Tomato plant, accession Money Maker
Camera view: vertical (180 deg); turntable rotation: 150 degrees
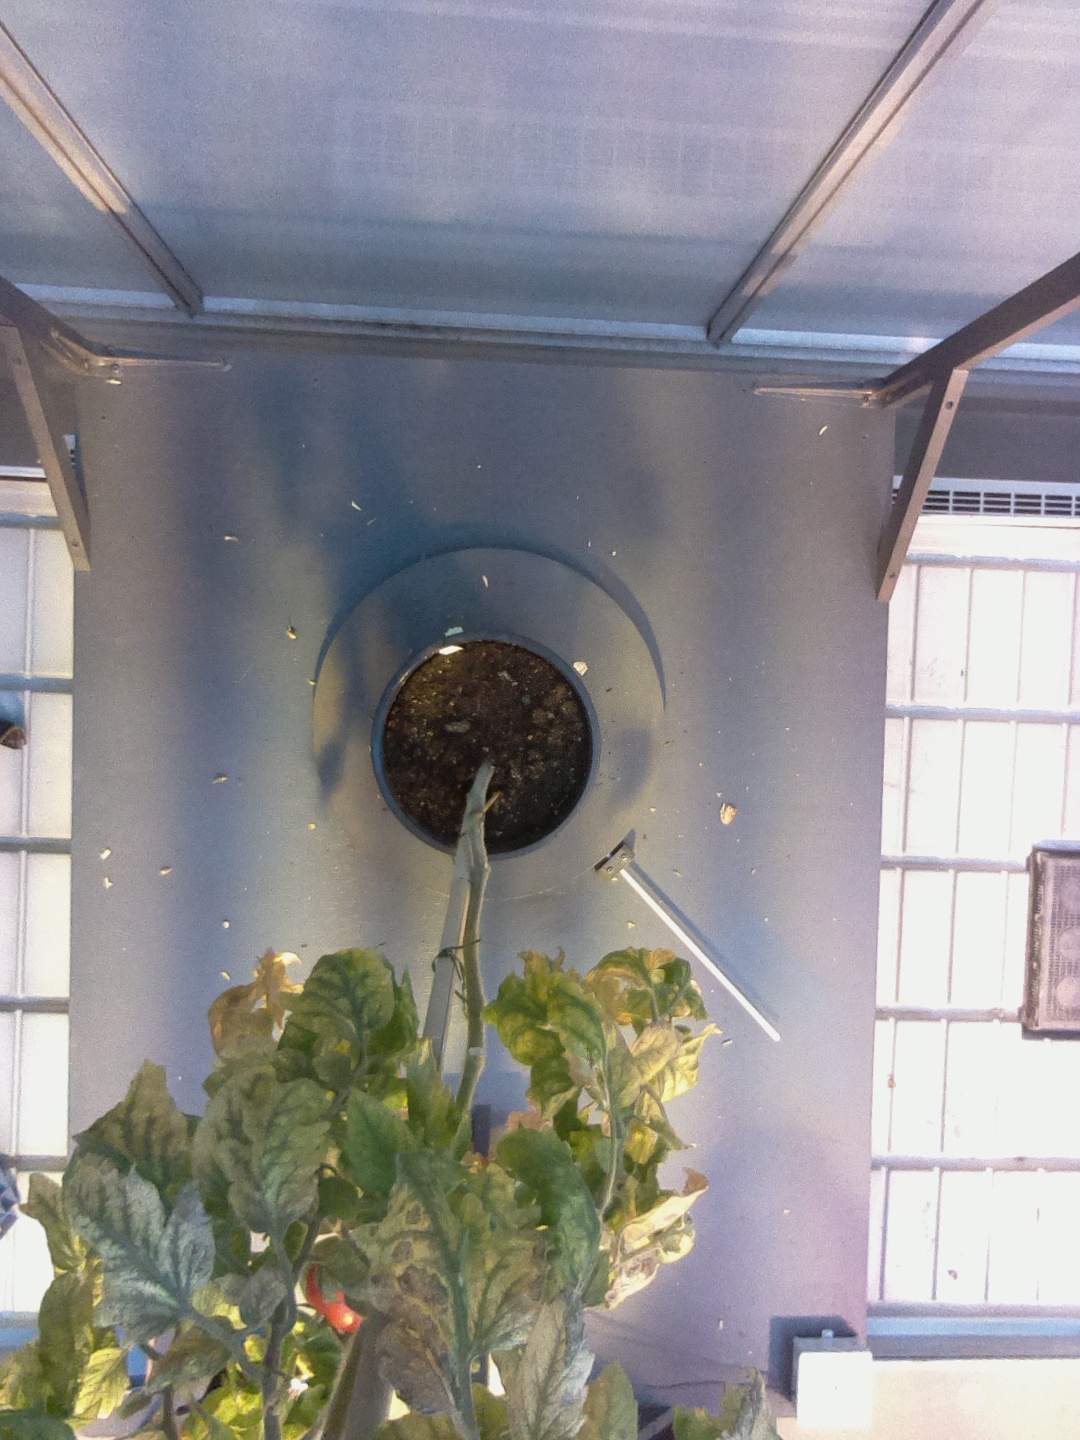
BBCH growth stage 82: 20%-30% of fruits show typical fully ripe color